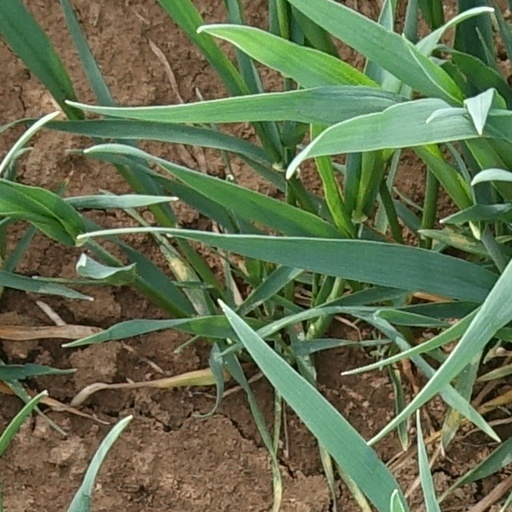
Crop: wheat